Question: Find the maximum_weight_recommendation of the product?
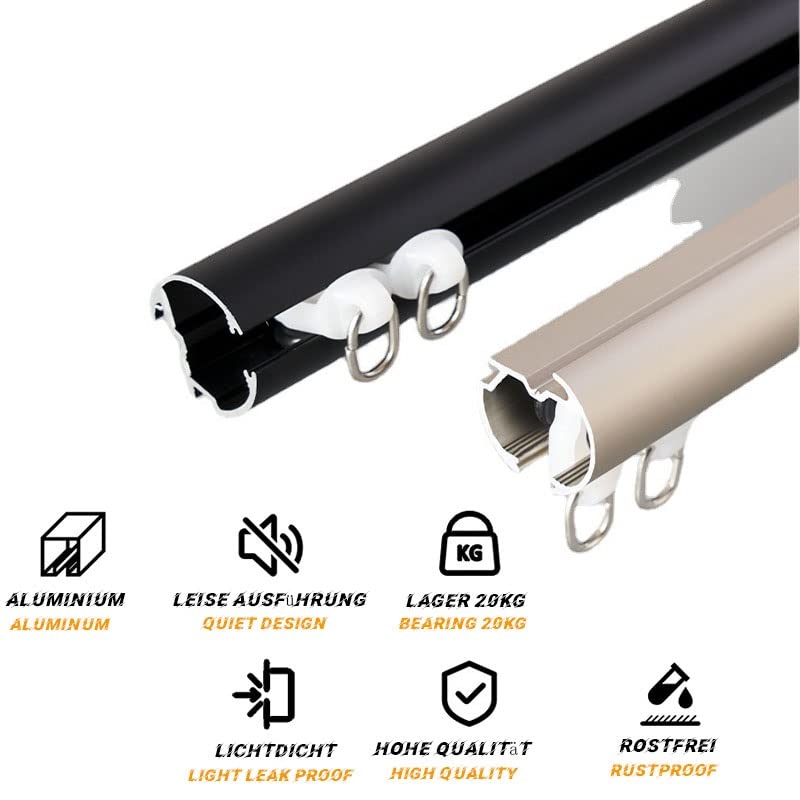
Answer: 20.0 kilogram